Looking Glass (desktop environment)

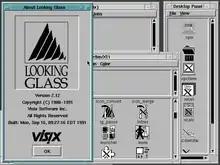

Looking Glass is a desktop environment for computers running the UNIX operating system. Developed by Visix Software, it was sold commercially until Visix went out of business.